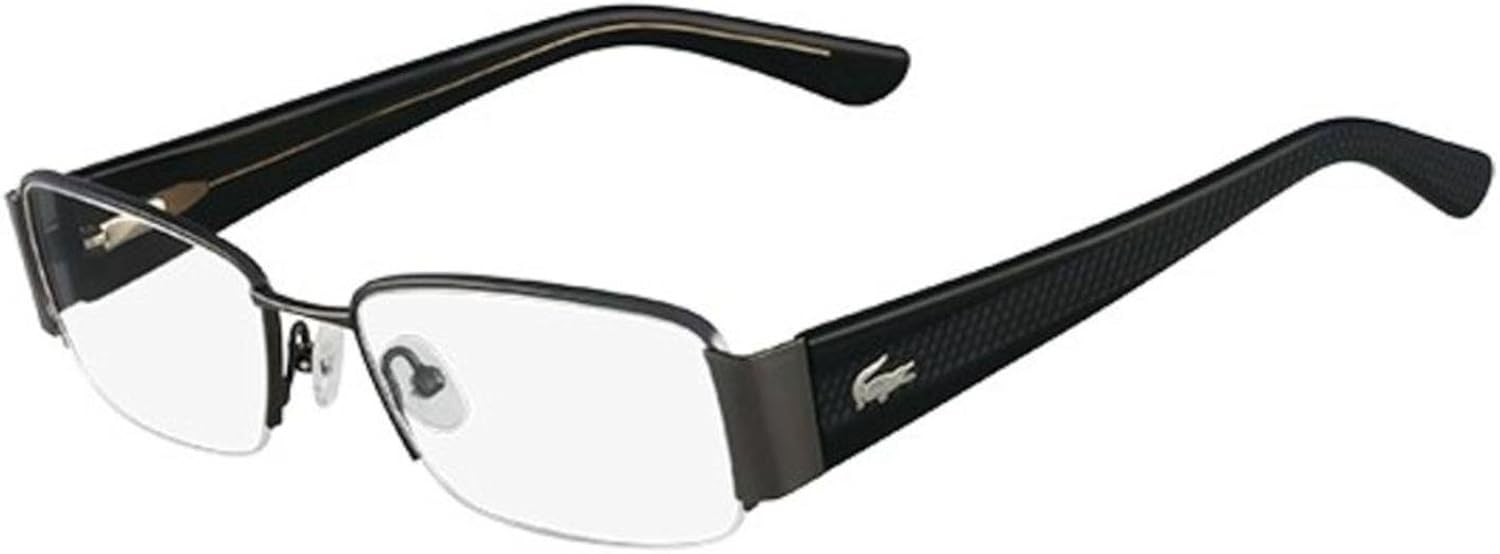
Lacoste L2155 Eyeglasses 033 Gunmetal Demo Lens 5317
Category: AMAZON FASHION
Brand LACOSTE has always remained true to its original philosophy—even while experiencing significant growth in recent years. LACOSTE has made the ascent from humble beginnings to its present position: a worldwide leader in affordable luxury eyewear. LACOSTE uses state-of-the-art materials to craft their signature eyewear frames: premium cellulose acetate, ultra-lightweight titanium, and color-rich stainless steel.
Features: Composite | Metal frame | Polycarbonate lens | Polarized | Lens width: 53 millimeters | Full retail package with all accessories.